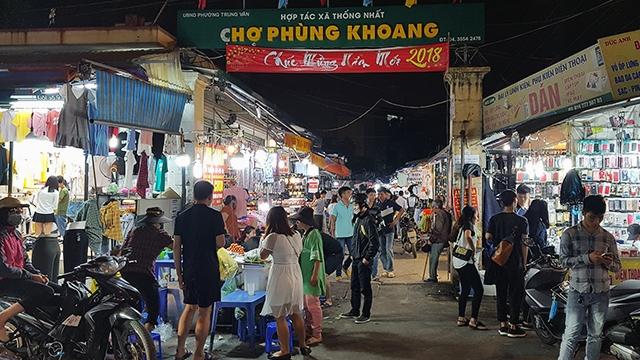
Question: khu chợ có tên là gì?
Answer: khu chợ có tên là chợ phùng khoang